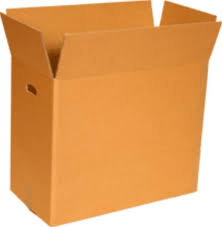
Waste category: cardboard